Battle of Cádiz (1669)

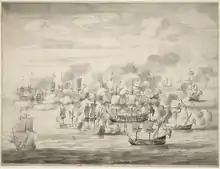
Van de Velde's drawing of the battle, based on Hollar's eyewitness engraving

At dawn on the 18th, the "Mary Rose" sighted seven Algerine men of war. The "Mary Rose" immediately prepared for action, clearing the decks in order to work the guns, taking on the prize-crew of the "King David" and abandoning her to be driven by the wind, and throwing overboard anything that might prove a hindrance. The Algerine ships passed near noon; one of the prisoners, a Dutchman, identified them as the "Golden Lion", "Orange Tree", "Half Moon", "Seven Stars", "White Horse", "Blewhart", and "Rose Leaf". The "Half Moon", not built for speed and also loaded down with men, fell behind, and the others sent two boats to tow her; Admiral Kempthorne sent out a boat to intercept theirs, but the Algerines sent out another boat, well-armed, and Kempthorne recalled the English boat. The Algerine ships stood close together, and around 3:00 six of them attacked the "Mary Rose", while the "Rose Leaf" chased the abandoned "King David". Hollar described "a hot Service, and much harm done on both sides," until night fell and the Algerine ships retired.